Bombardment

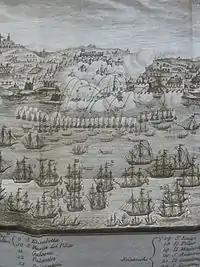
An illustration of the unsuccessful Bombardment of Algiers by the Spanish admiral Antonio Barceló y Pont de la Terra.

A bombardment is an attack by artillery fire or by dropping bombs from aircraft on fortifications, combatants, or cities and buildings.